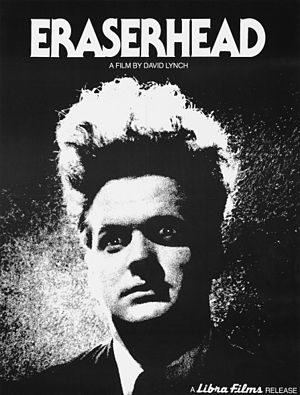
Eraserhead
Original filmplakat
Eraserhead er en amerikansk film fra 1977, som er skrevet og instrueret af David Lynch og var hans debutfilm.